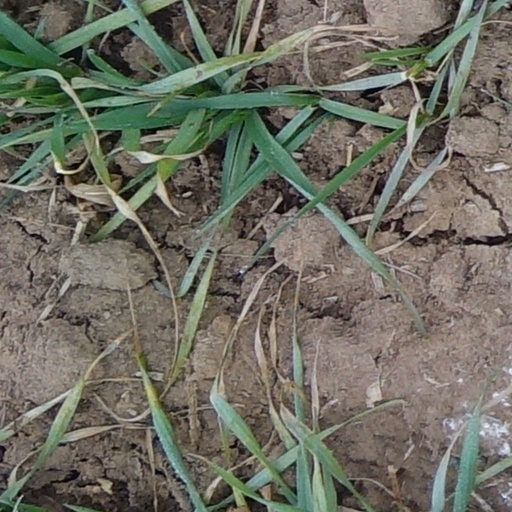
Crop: wheat